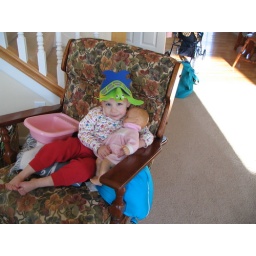
Jordan in turtle hat